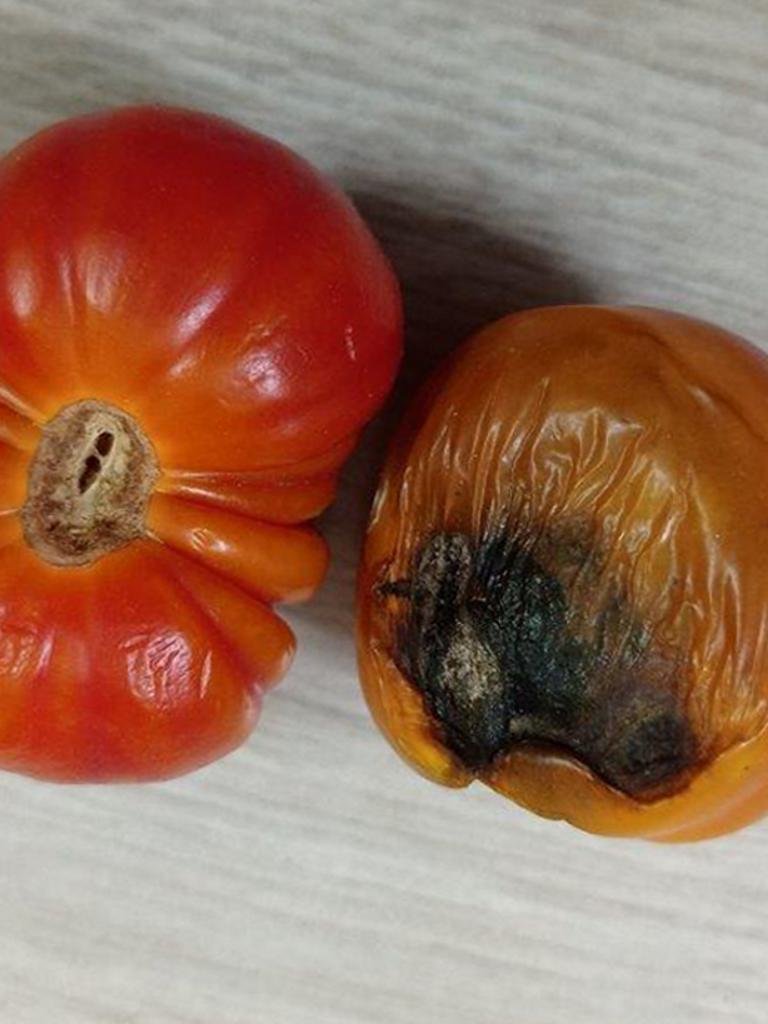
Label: Rotten